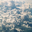
Label: cloud